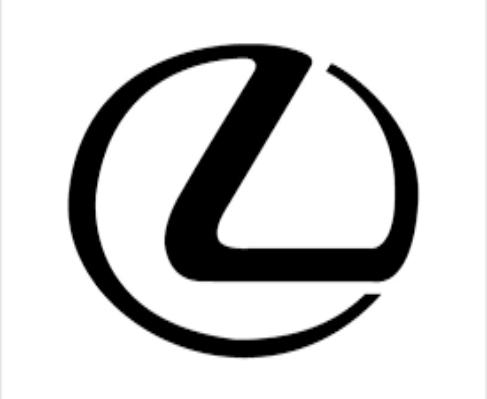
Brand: lexus-2
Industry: Transportation